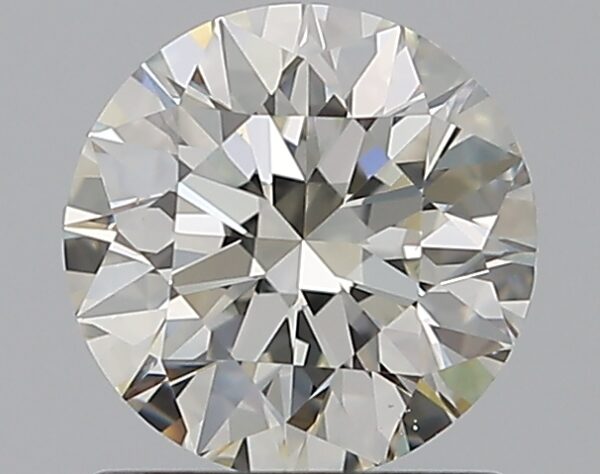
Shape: round
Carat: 1.01
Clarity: VS2
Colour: J
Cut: EX
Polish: EX
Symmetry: EX
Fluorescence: M
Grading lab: GIA
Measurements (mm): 6.4 x 6.43 x 4.02